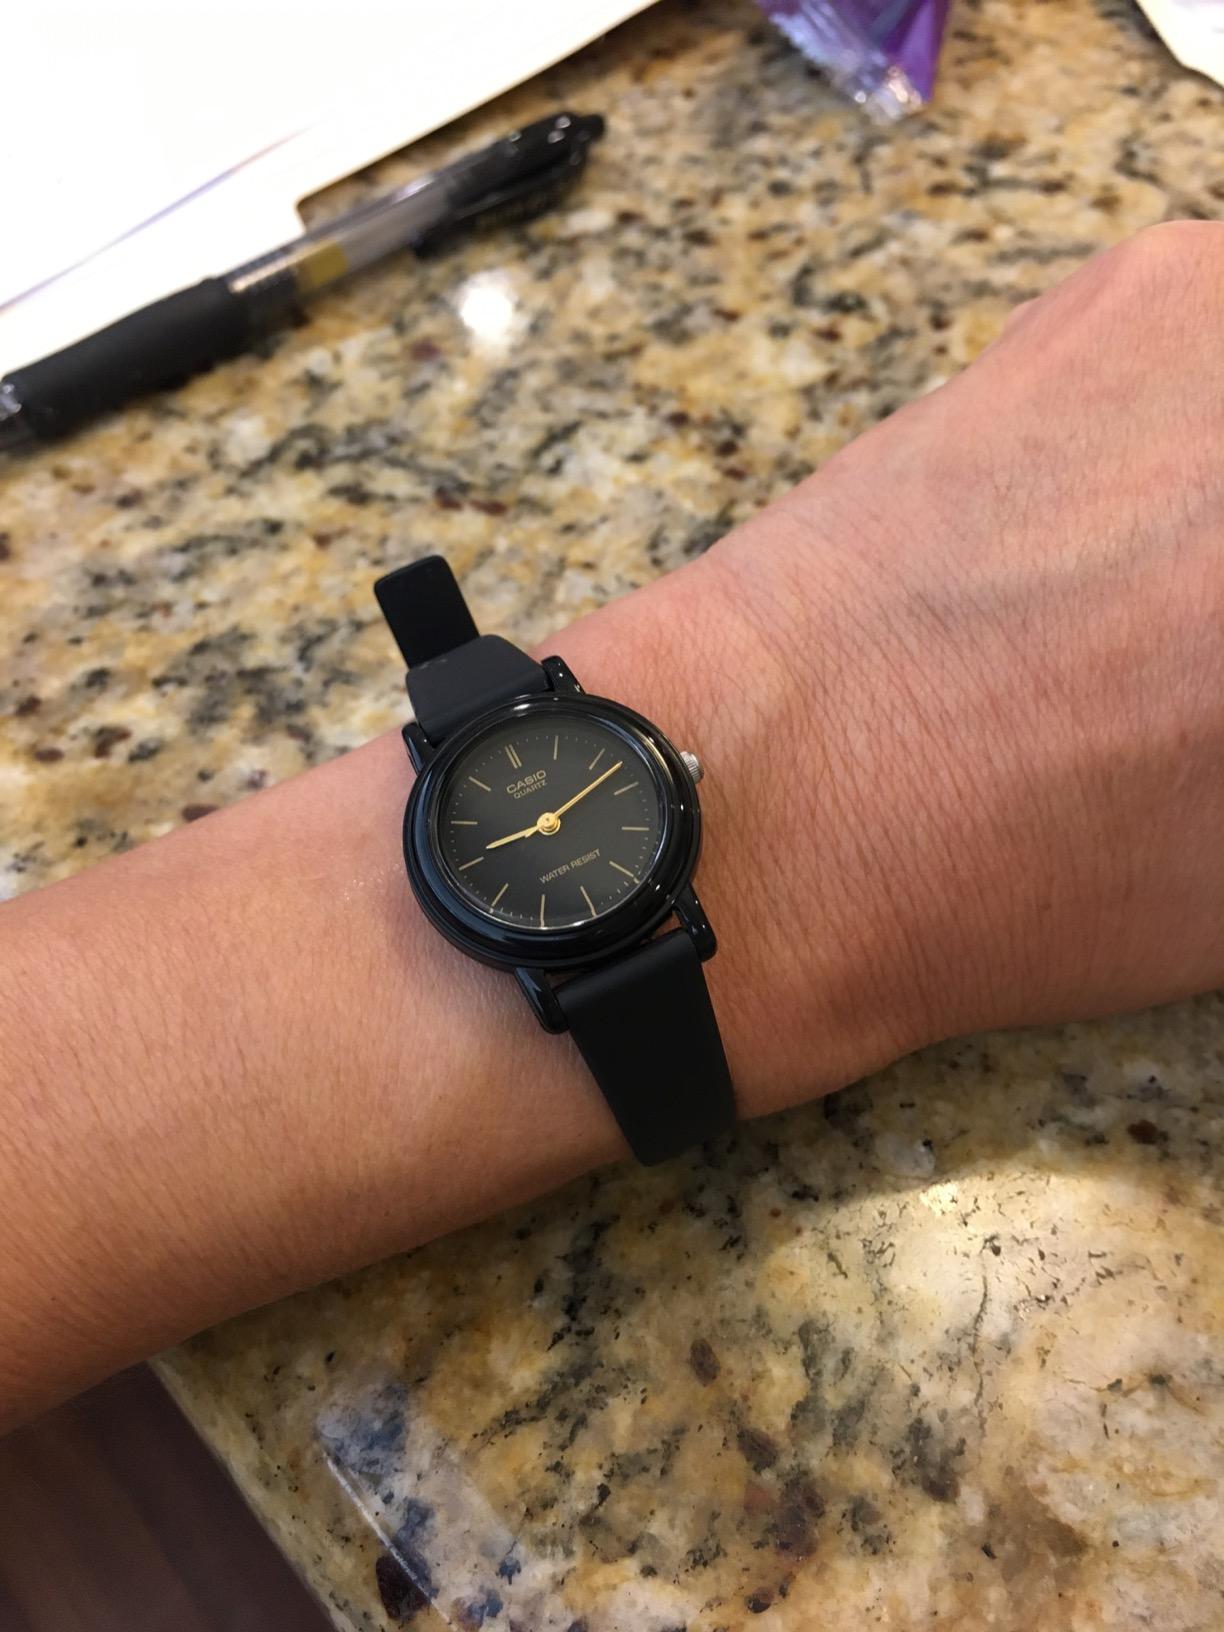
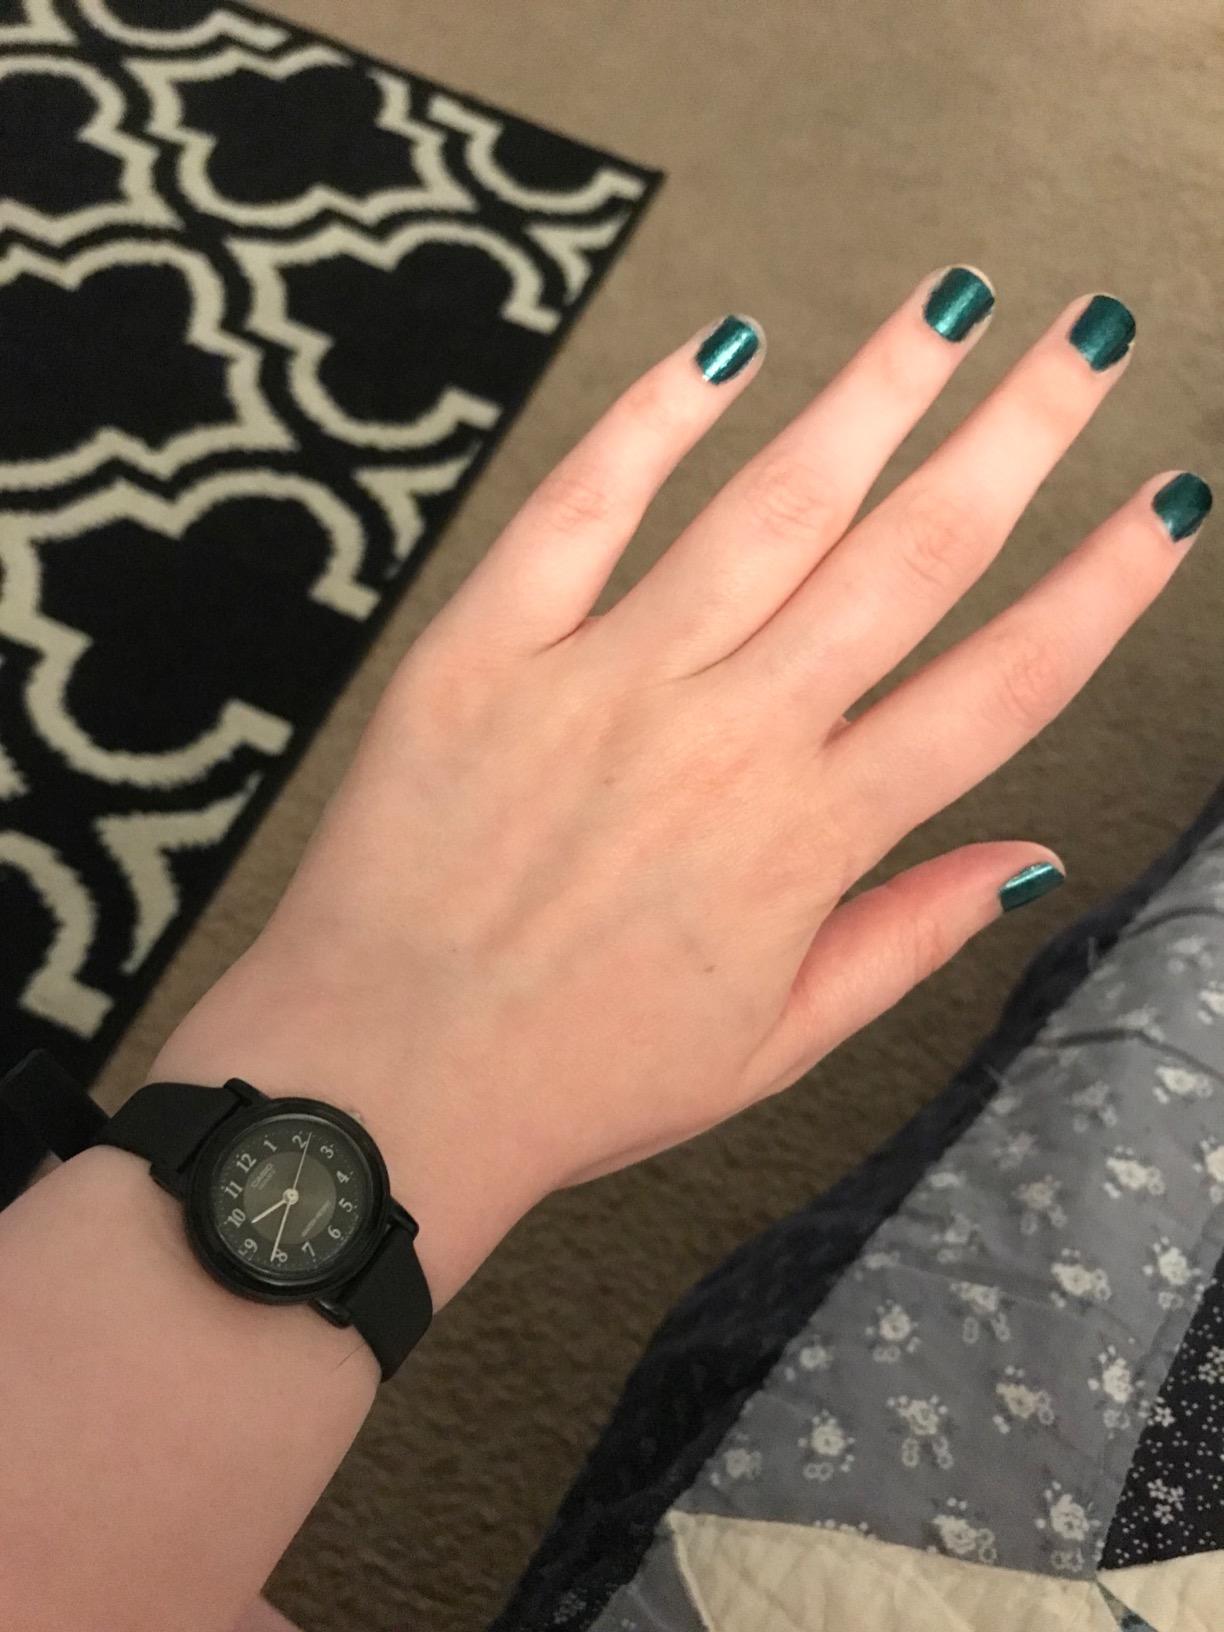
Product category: accessories_watch
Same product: no